Antbed House

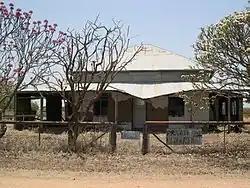
Antbed House, 2004

Antbed House is a heritage-listed detached house at South Street, Georgetown, Shire of Etheridge, Queensland, Australia. It was built . It was added to the Queensland Heritage Register on 26 November 1999.